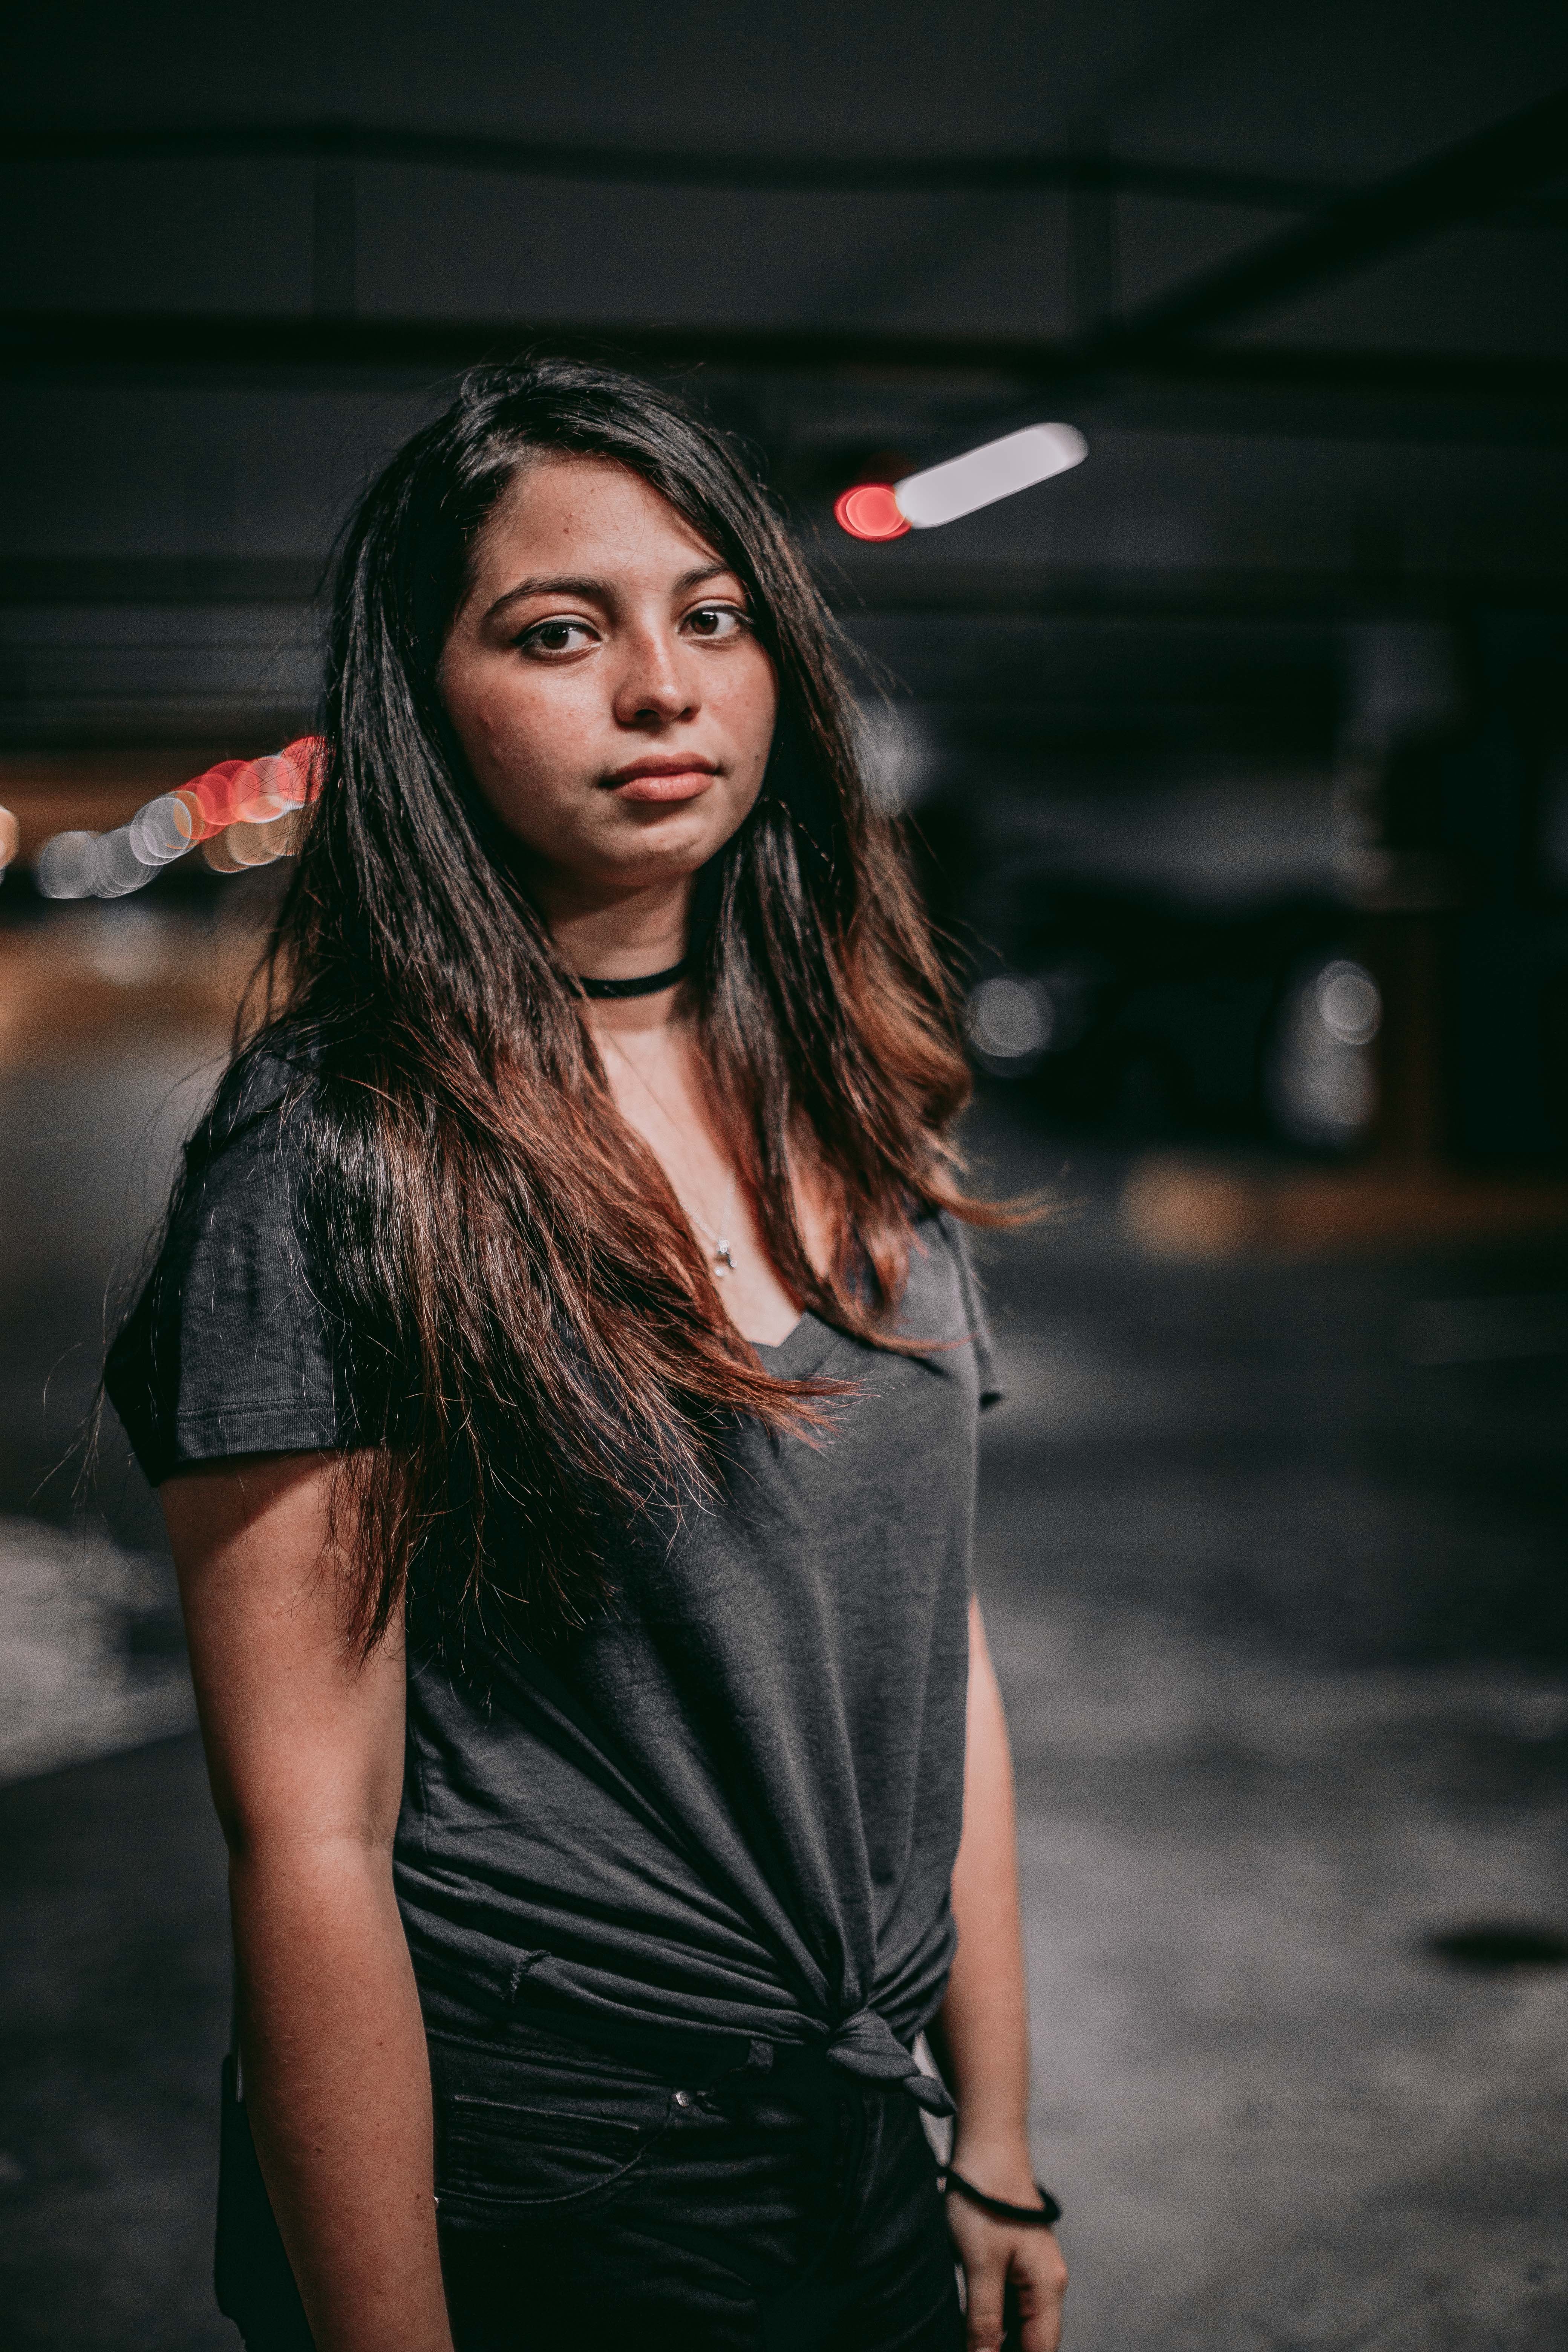
hair, face, beauty, flash photography, lip, hairstyle, yellow, fashion, long hair, photography, eye, cool, shoulder, model, brown hair, photo shoot, black hair, smile, darkness, dress, night, portrait photography, style, t shirt